Irish War of Independence

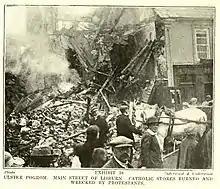
Catholic-owned businesses destroyed by loyalists in Lisburn, August 1920.

Ultimately, the peace talks led to the negotiation of the Anglo-Irish Treaty (6 December 1921), which was then ratified in triplicate: by Dáil Éireann on 7 January 1922 (so giving it legal legitimacy under the governmental system of the Irish Republic), by the House of Commons of Southern Ireland in January 1922 (so giving it constitutional legitimacy according to British theory of who was the legal government in Ireland), and by both Houses of the British parliament.